Road signs in Spain

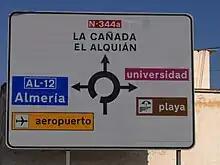
Sign to direct traffic at an entrance to the AL-12 road in Almería

Road signs in Spain are regulated in the as well as the . They conform to the general pattern of those used in most other European countries. Spain is an original signatory to the 1968 Vienna Convention of Road Signs and Signals, having signed it on November 8, 1968, but has yet to fully ratify it.